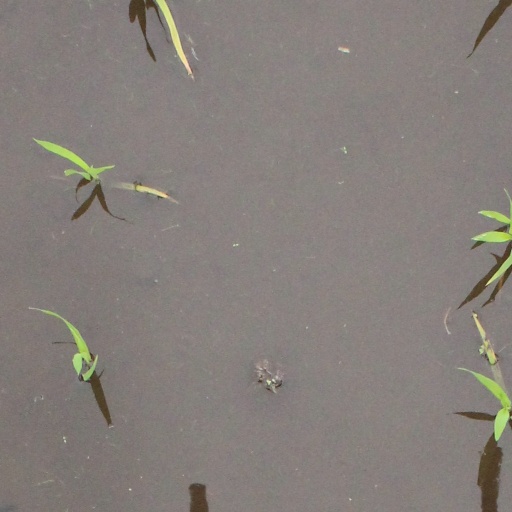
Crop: rice